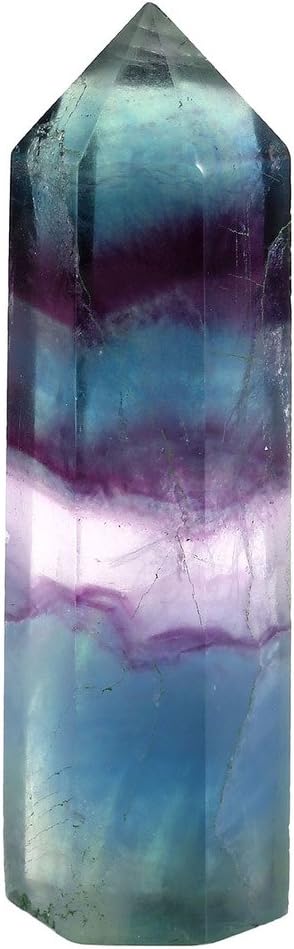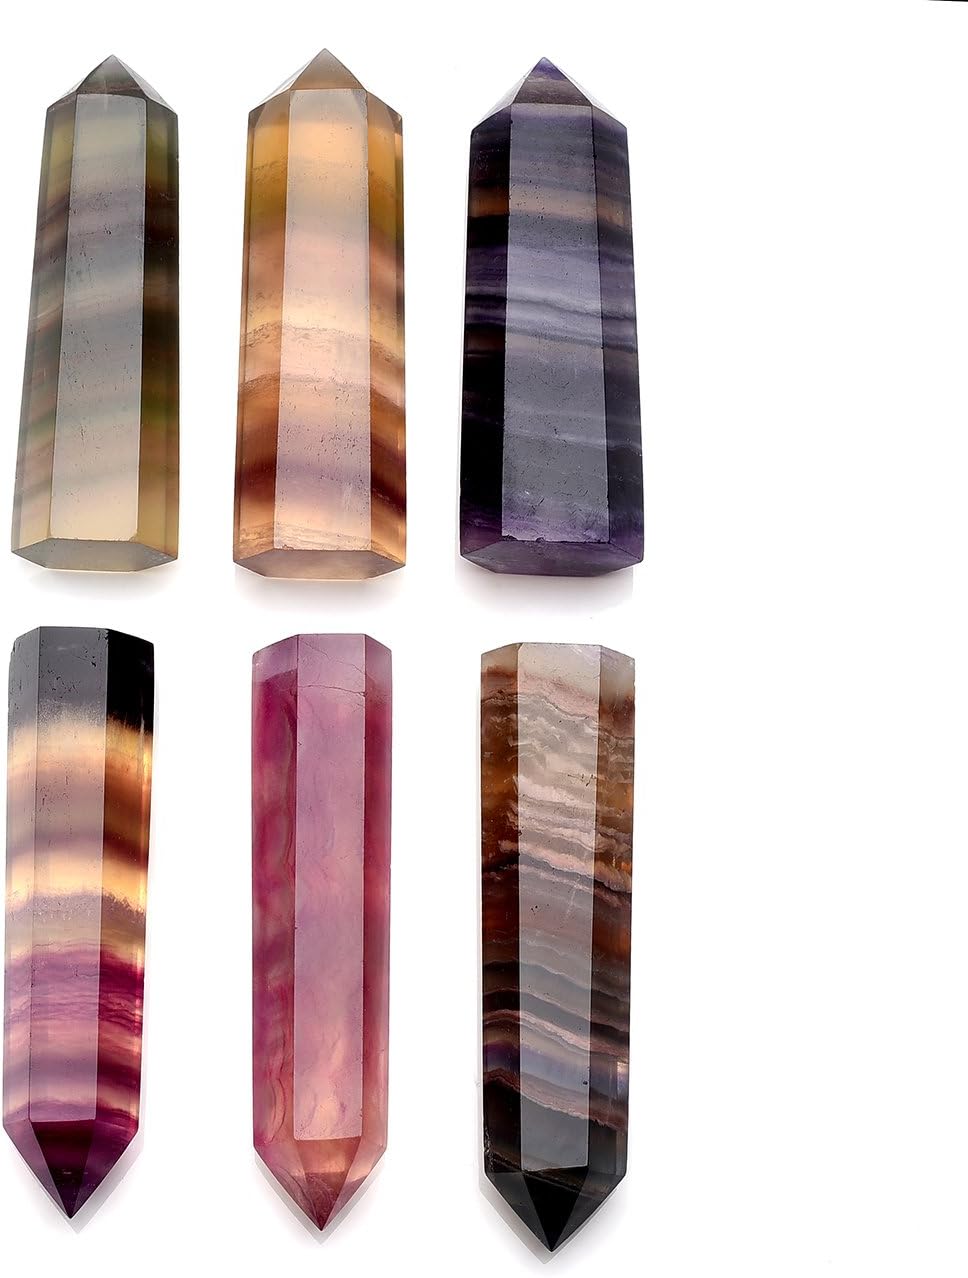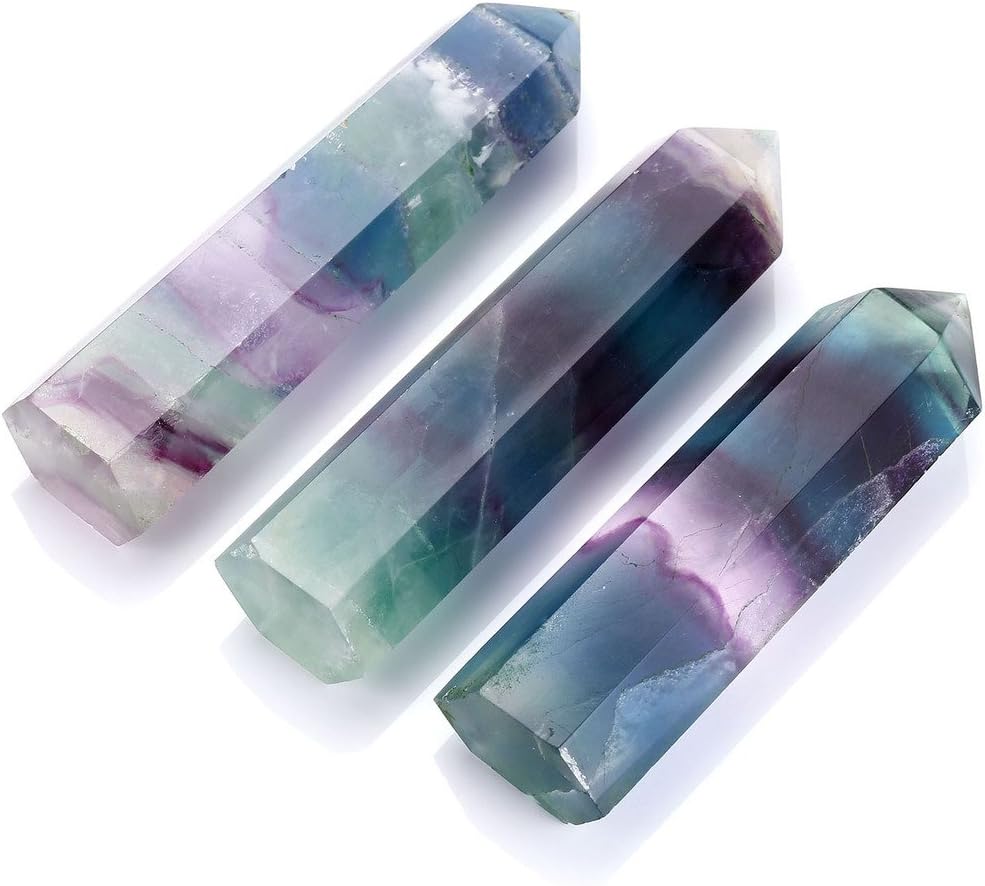
Top Plaza 3-3.5'' Healing Crystal Wands Fluorite Specimen Tumbled Polished Crystal Quartz Point 6 Facet Reiki Chakra Meditation Therapy Stones
Category: Amazon Home
Fluorite: Fluorite comes in a wide range of colors and has consequently been dubbed "the most colorful mineral in the world". Every color of the rainbow in various shades are represented by fluorite samples, along with white, black, and clear crystals. The most common colors are purple, blue, green, yellow, or colorless. Less common are pink, red, white, brown, and black. Color zoning or banding is commonly present. The color of the fluorite is determined by factors including impurities, exposure to radiation, and the absence or voids of the color centers.Fluorite is a stone of mental order and clarity. It is used to enhance mental clarity and reduce instability and disorder. This brings a wiser, more balanced view of life and improves decision making,. These traits enable one to manifest ideas and bring plans to fruition. Fluorite is a great stone to calm and relieve anxiety, tension, and stress by detoxifying the emotional body. It can help get rid of mental blocks and similar mental issues. Fluorite can reduce fear of the future as well as ease anger and depression. It can remove confusion and mental "fog" to create order and harmony in life. It is related primarily to the Heart and Higher Heart (Thymus) chakras. It also relates to Third Eye chakra balance.The Archangel related to this stone is Chamuel. Top Plaza is specialized in natural mineral crystals decorations. To decorate your home, you just need some crystal minerals. They also affect the energy within your private space. From ancient times, minerals, gems, and crystals have been used for millennia to enhance emotional, physical and spiritual balance. With Top Plaza Crystals you can find the thrill of using a crystal. Experience how they affect your spirit and physical health, including energy, healing, relaxation, inspiration, balance, or inner peace.
Features: QUANTITY: 1 pc Fluorite comes in a wide range of colors. The most common colors are purple, blue, green, yellow, or colorless. So the picture doesn't represent the color you receive. | SPECIFICATION: 3-3.5'' | Healing Crystal Wands Tumbled Single Terminated Point Fluorite Crystal Points 6 Faceted Reiki Chakra Meditation Therapy Stones. High quality and well polished with a good point and perfectly even bottom, making them easily self stand and very convenient to use. | 100% NATURAL: Each and every specimen is unique . Fluorite stones are vary in colors. Usually green , purple or blue. But we promise they will all be high quality. | PERFECT GIFT:Comes with a cute gift box and Top Plaza gift bag. Excellent gift for those who enjoys crystals healing. 100% momey back guaranteed. If you are not completely satisfied with the product, you can always ask for refund or replacement. Buy absolutely no risk.